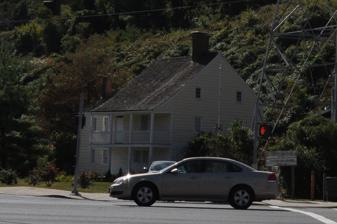
Building: Sherwood House (Yonkers, New York)
Country: United States of America
Year built: 1740
Historic house in New York, United States United States historic place Sherwood House U.S. National Register of Historic Places Show map of New York Show map of the United States Interactive map showing the location of Sherwood House Location 340 Tuckahoe Rd., Yonkers, New York Coordinates 40°57′7″N 73°51′19″W / 40.95194°N 73.85528°W / 40.95194; -73.85528 Area 2.2 acres (0.89 ha) Built 1740 NRHP reference No. 84003434 Added to NRHP May 10, 1984 Sherwood House is a historic home located at Yonkers , Westchester County, New York . It was built in 1740 and is a 3-story frame structure on an exposed basement built into a hillside.  Additions and modifications took place about 1810, 1850, and 1880.  It features a 2-story porch spanning the entire facade and 2 dutch doors . The house was extensively remodeled in 1955.  Also on the property is a 1 + 1 ⁄ 2 -story, frame caretaker's cottage and a barn.  Both were built about 1840. It was added to the National Register of Historic Places in 1984. It is now owned by the Yonkers Historical Society, which offers tours. References